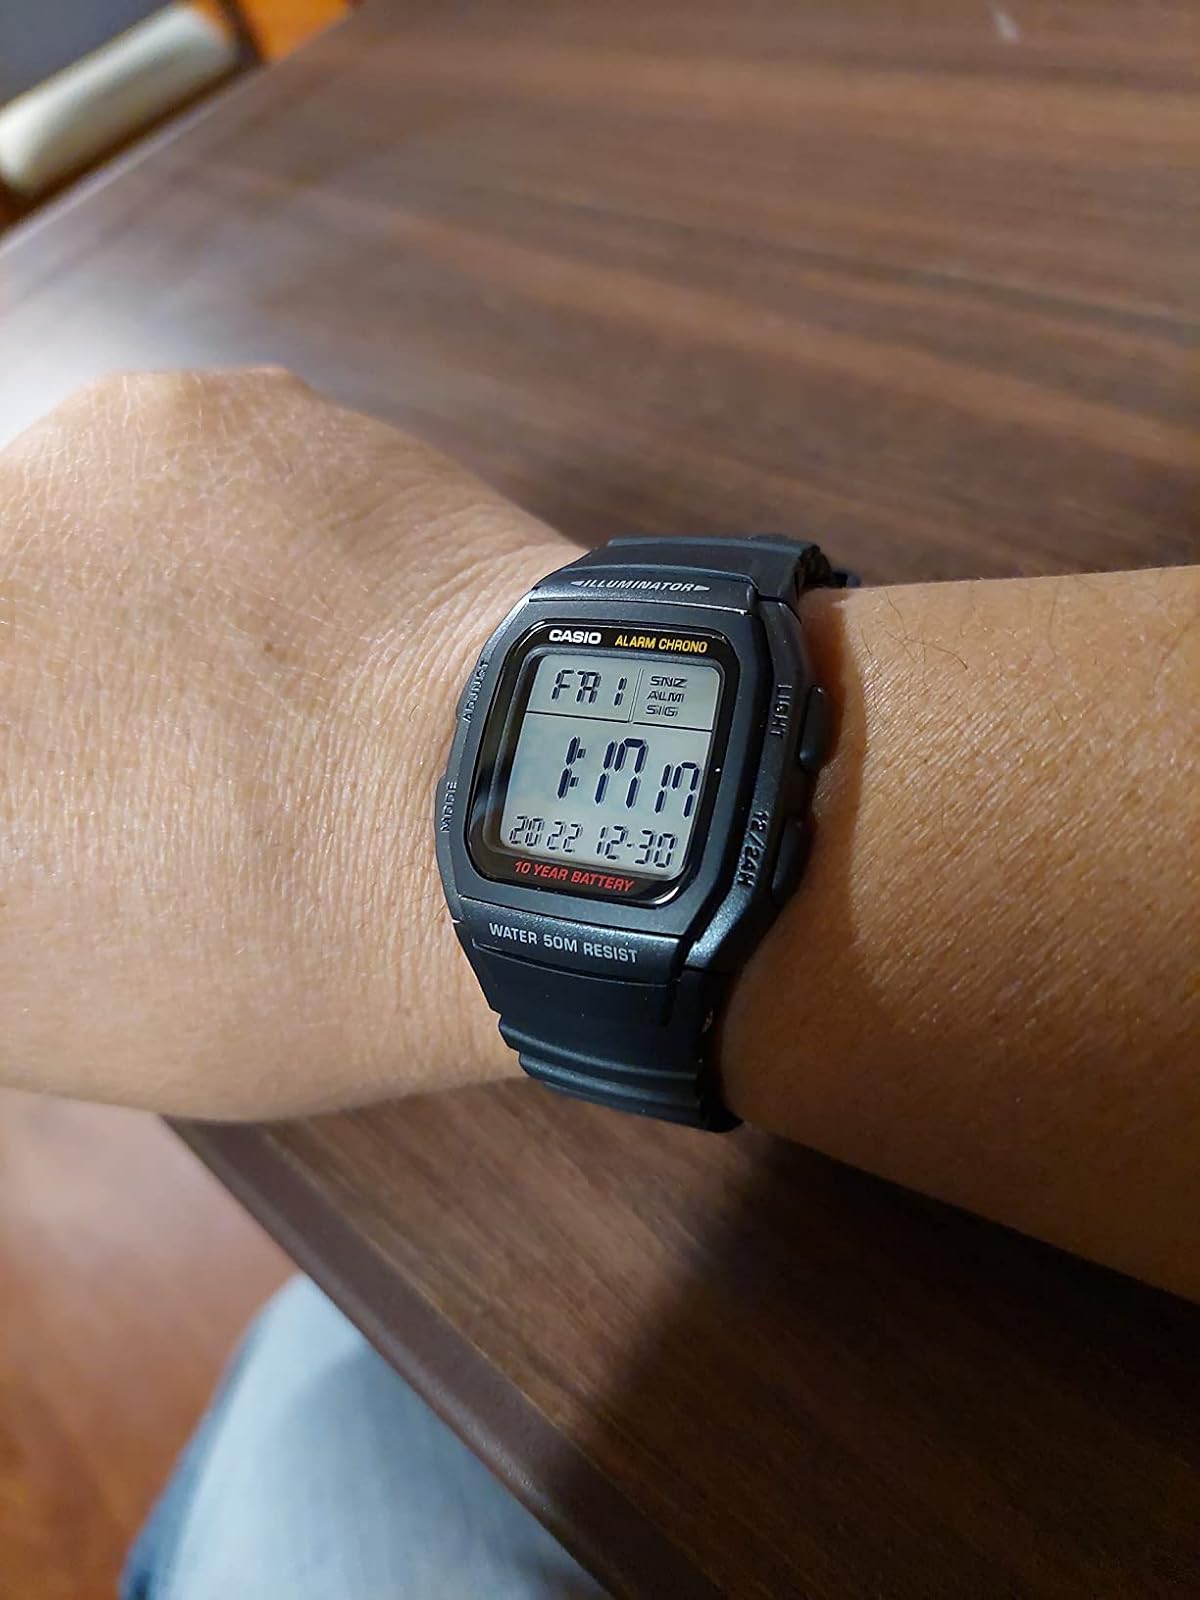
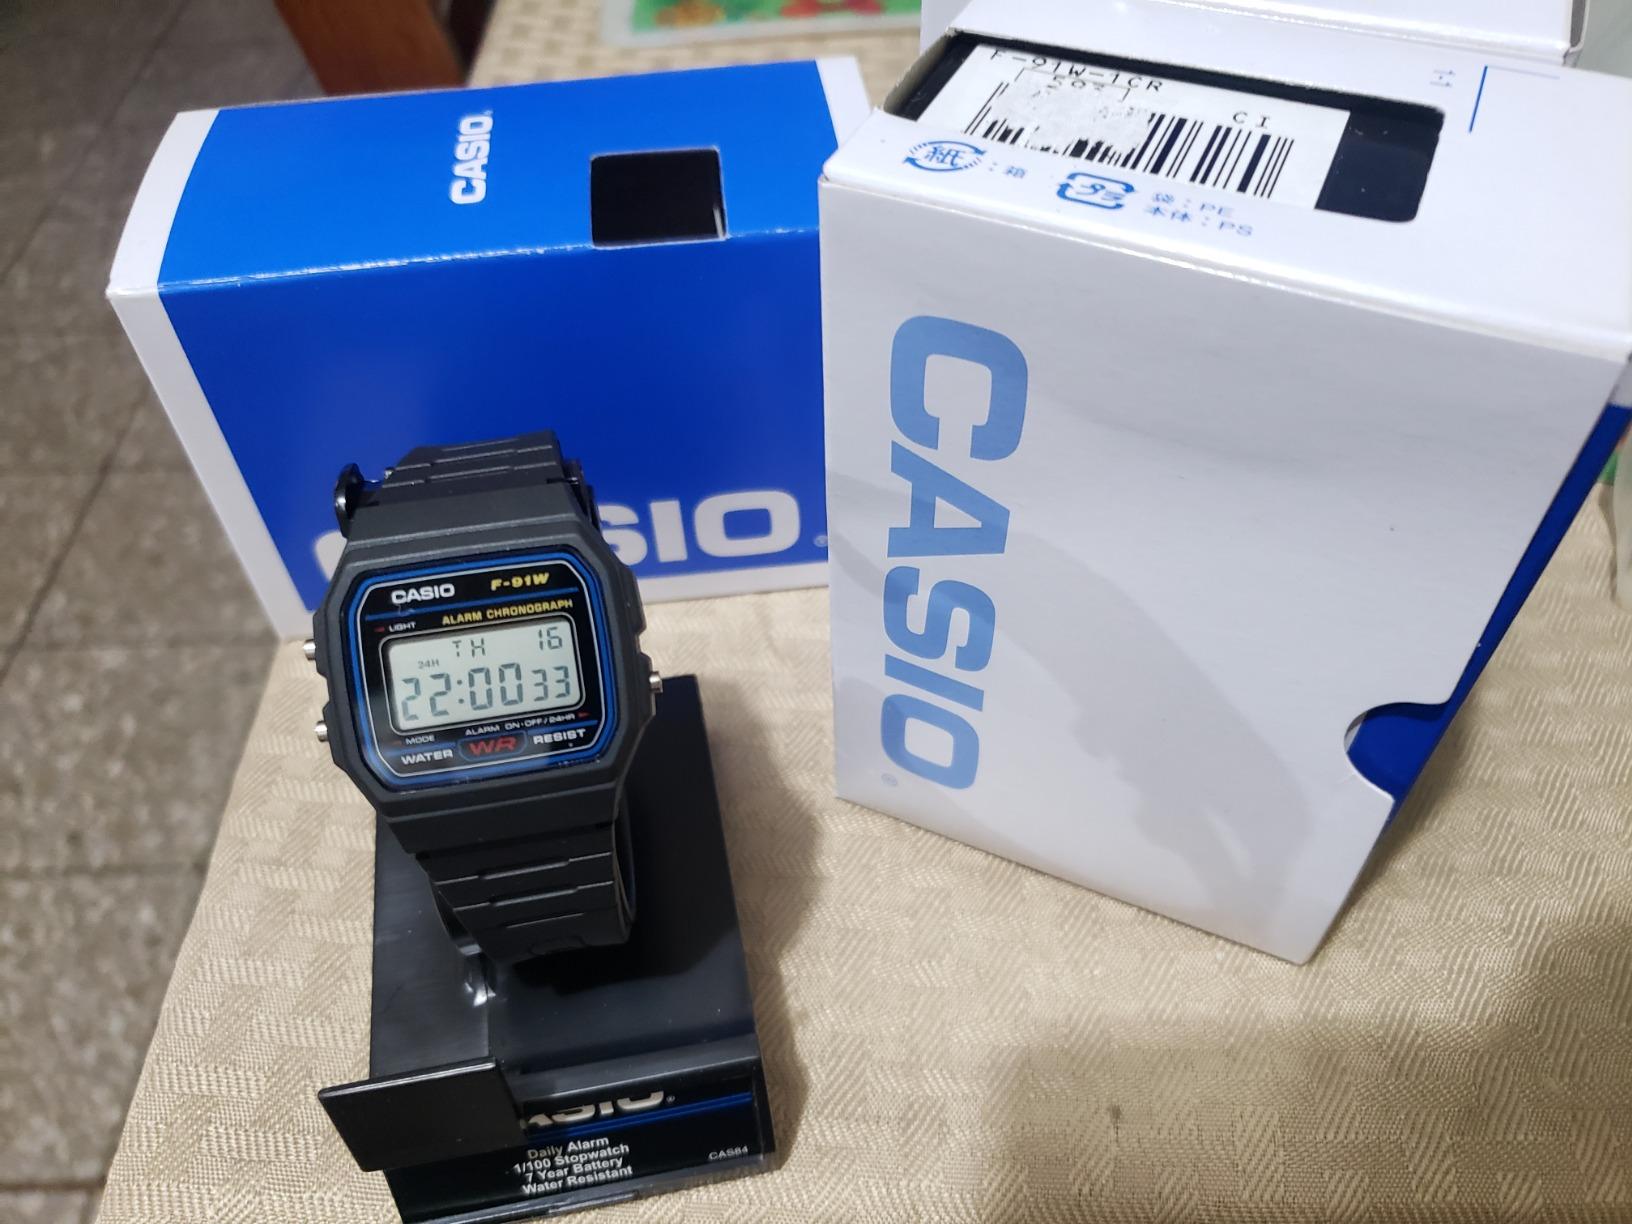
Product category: accessories_watch
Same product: no